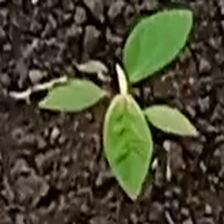
Weed species: Moti_dudhi(Euphorbia_geneculata_L)